Mortefontaine-en-Thelle

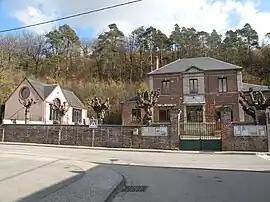
The town hall in Mortefontaine-en-Thelle

Mortefontaine-en-Thelle is a commune in the Oise department in northern France.